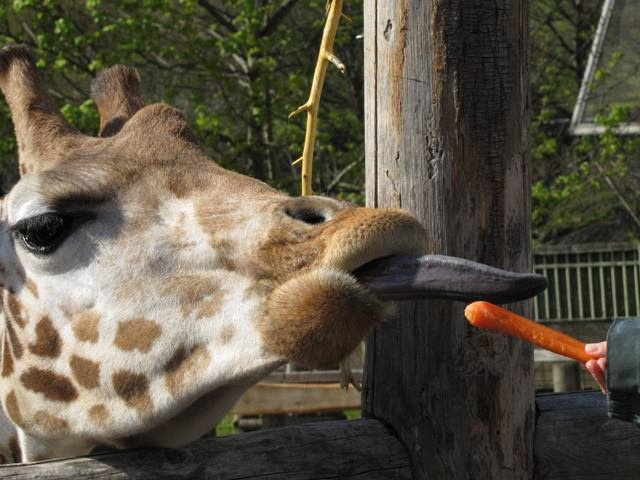
there is a giraffe that is eating a carrot from a persons hand
A person feeding a giraffe an orange carrot.
A giraffe is using his tongue to reach for a carrot.
A giraffe eating something out of a persons hand.
A giraffe sticking out his tongue at a carrot